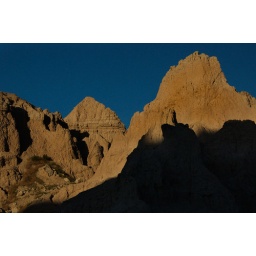
Another shot of the sun lighting up the canyon walls in Badlands National Park, SD.